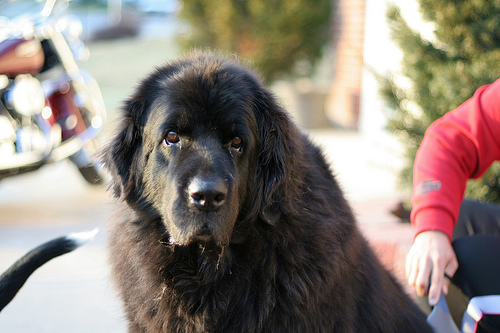
Animal: dog
Breed: newfoundland